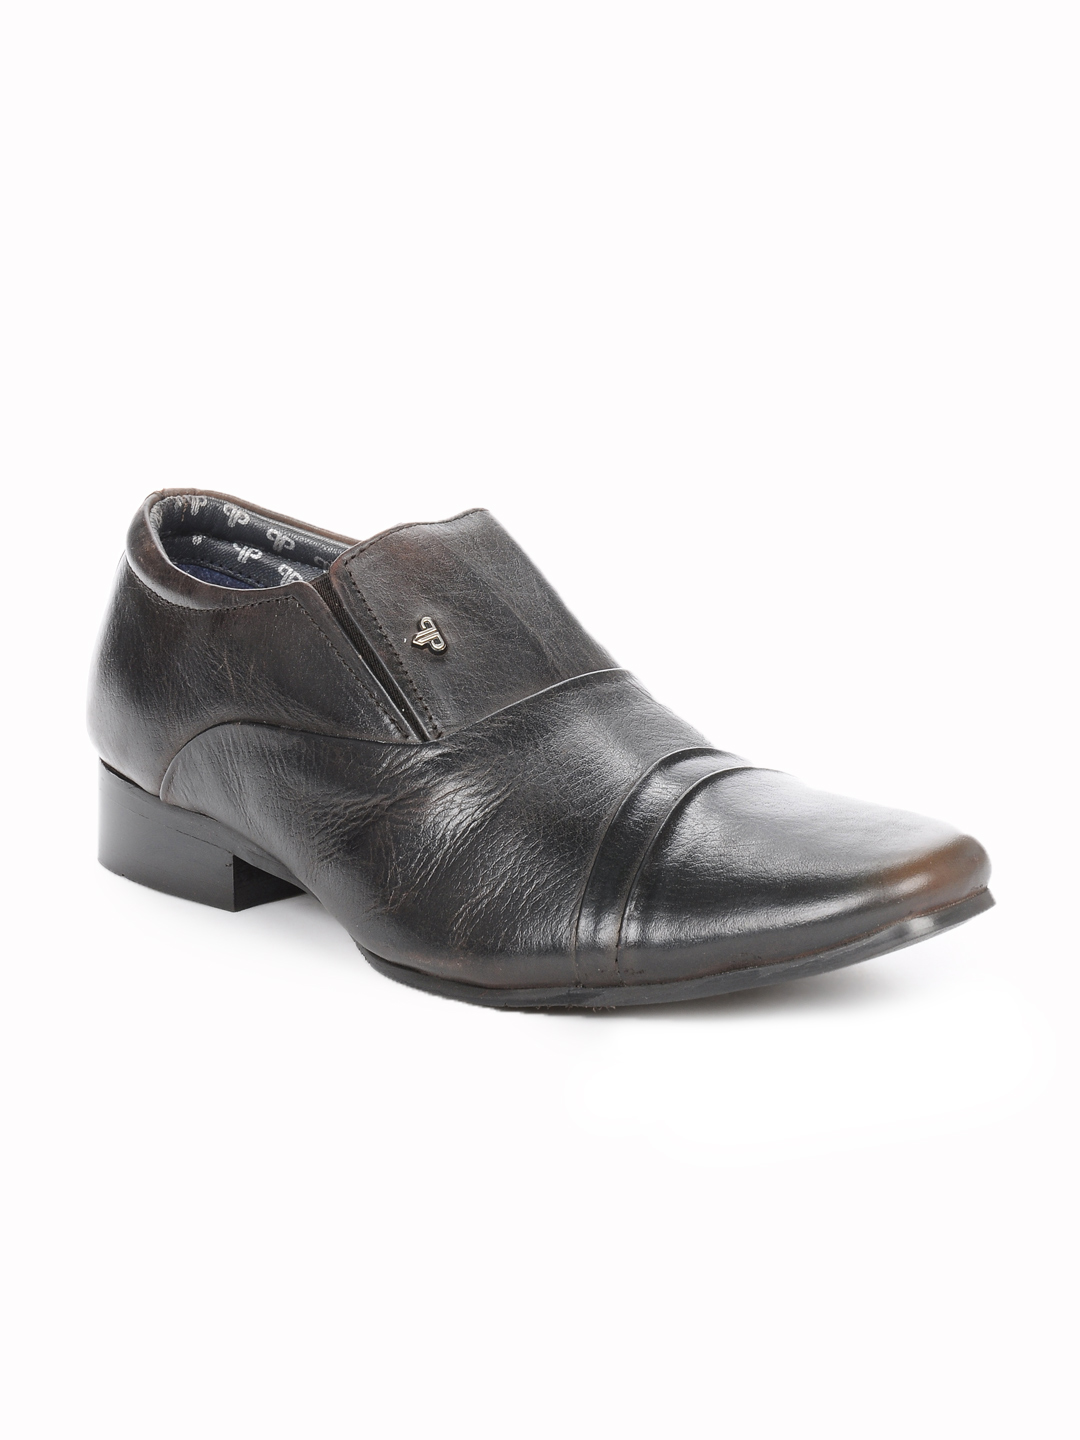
Provogue Men Black & Brown Casual Shoes
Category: Footwear / Shoes / Casual Shoes
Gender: Men
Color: Black
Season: Summer 2012
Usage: Casual